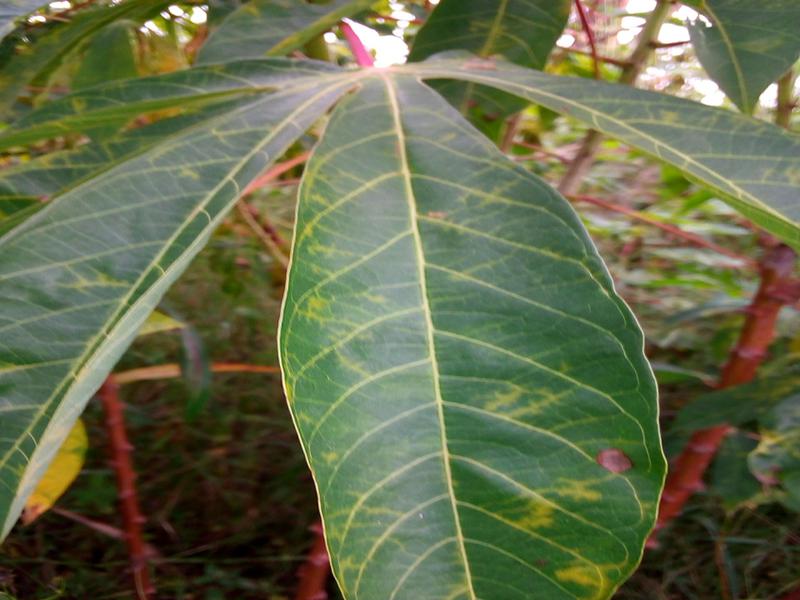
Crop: cassava
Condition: brown_streak_disease